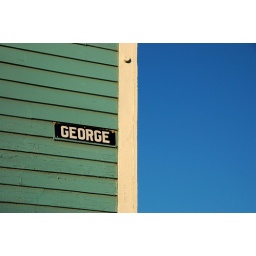
The old houses in downtown Fredericton, New Brunswick are also used as street signs.